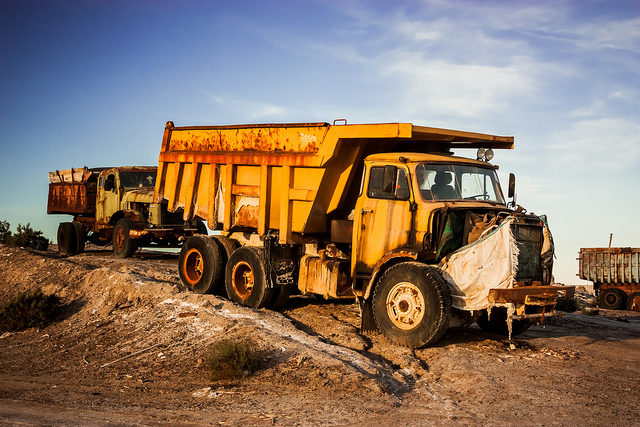
user: Given an image and a question. Answer the question in a short answer. Question: What kind of activity would a vehicle like this undertake? Short Answer:
assistant: dump